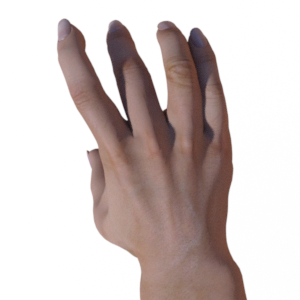
Label: paper